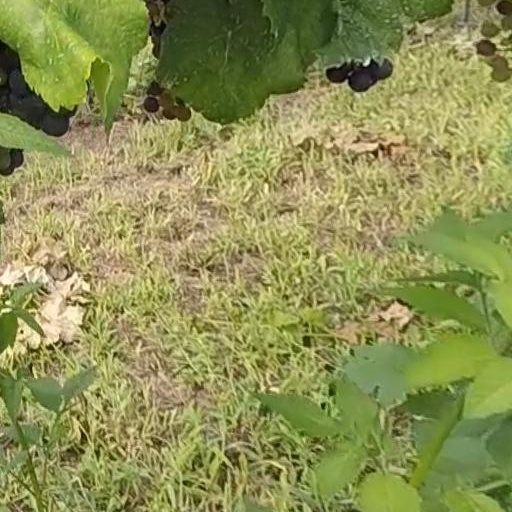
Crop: grape